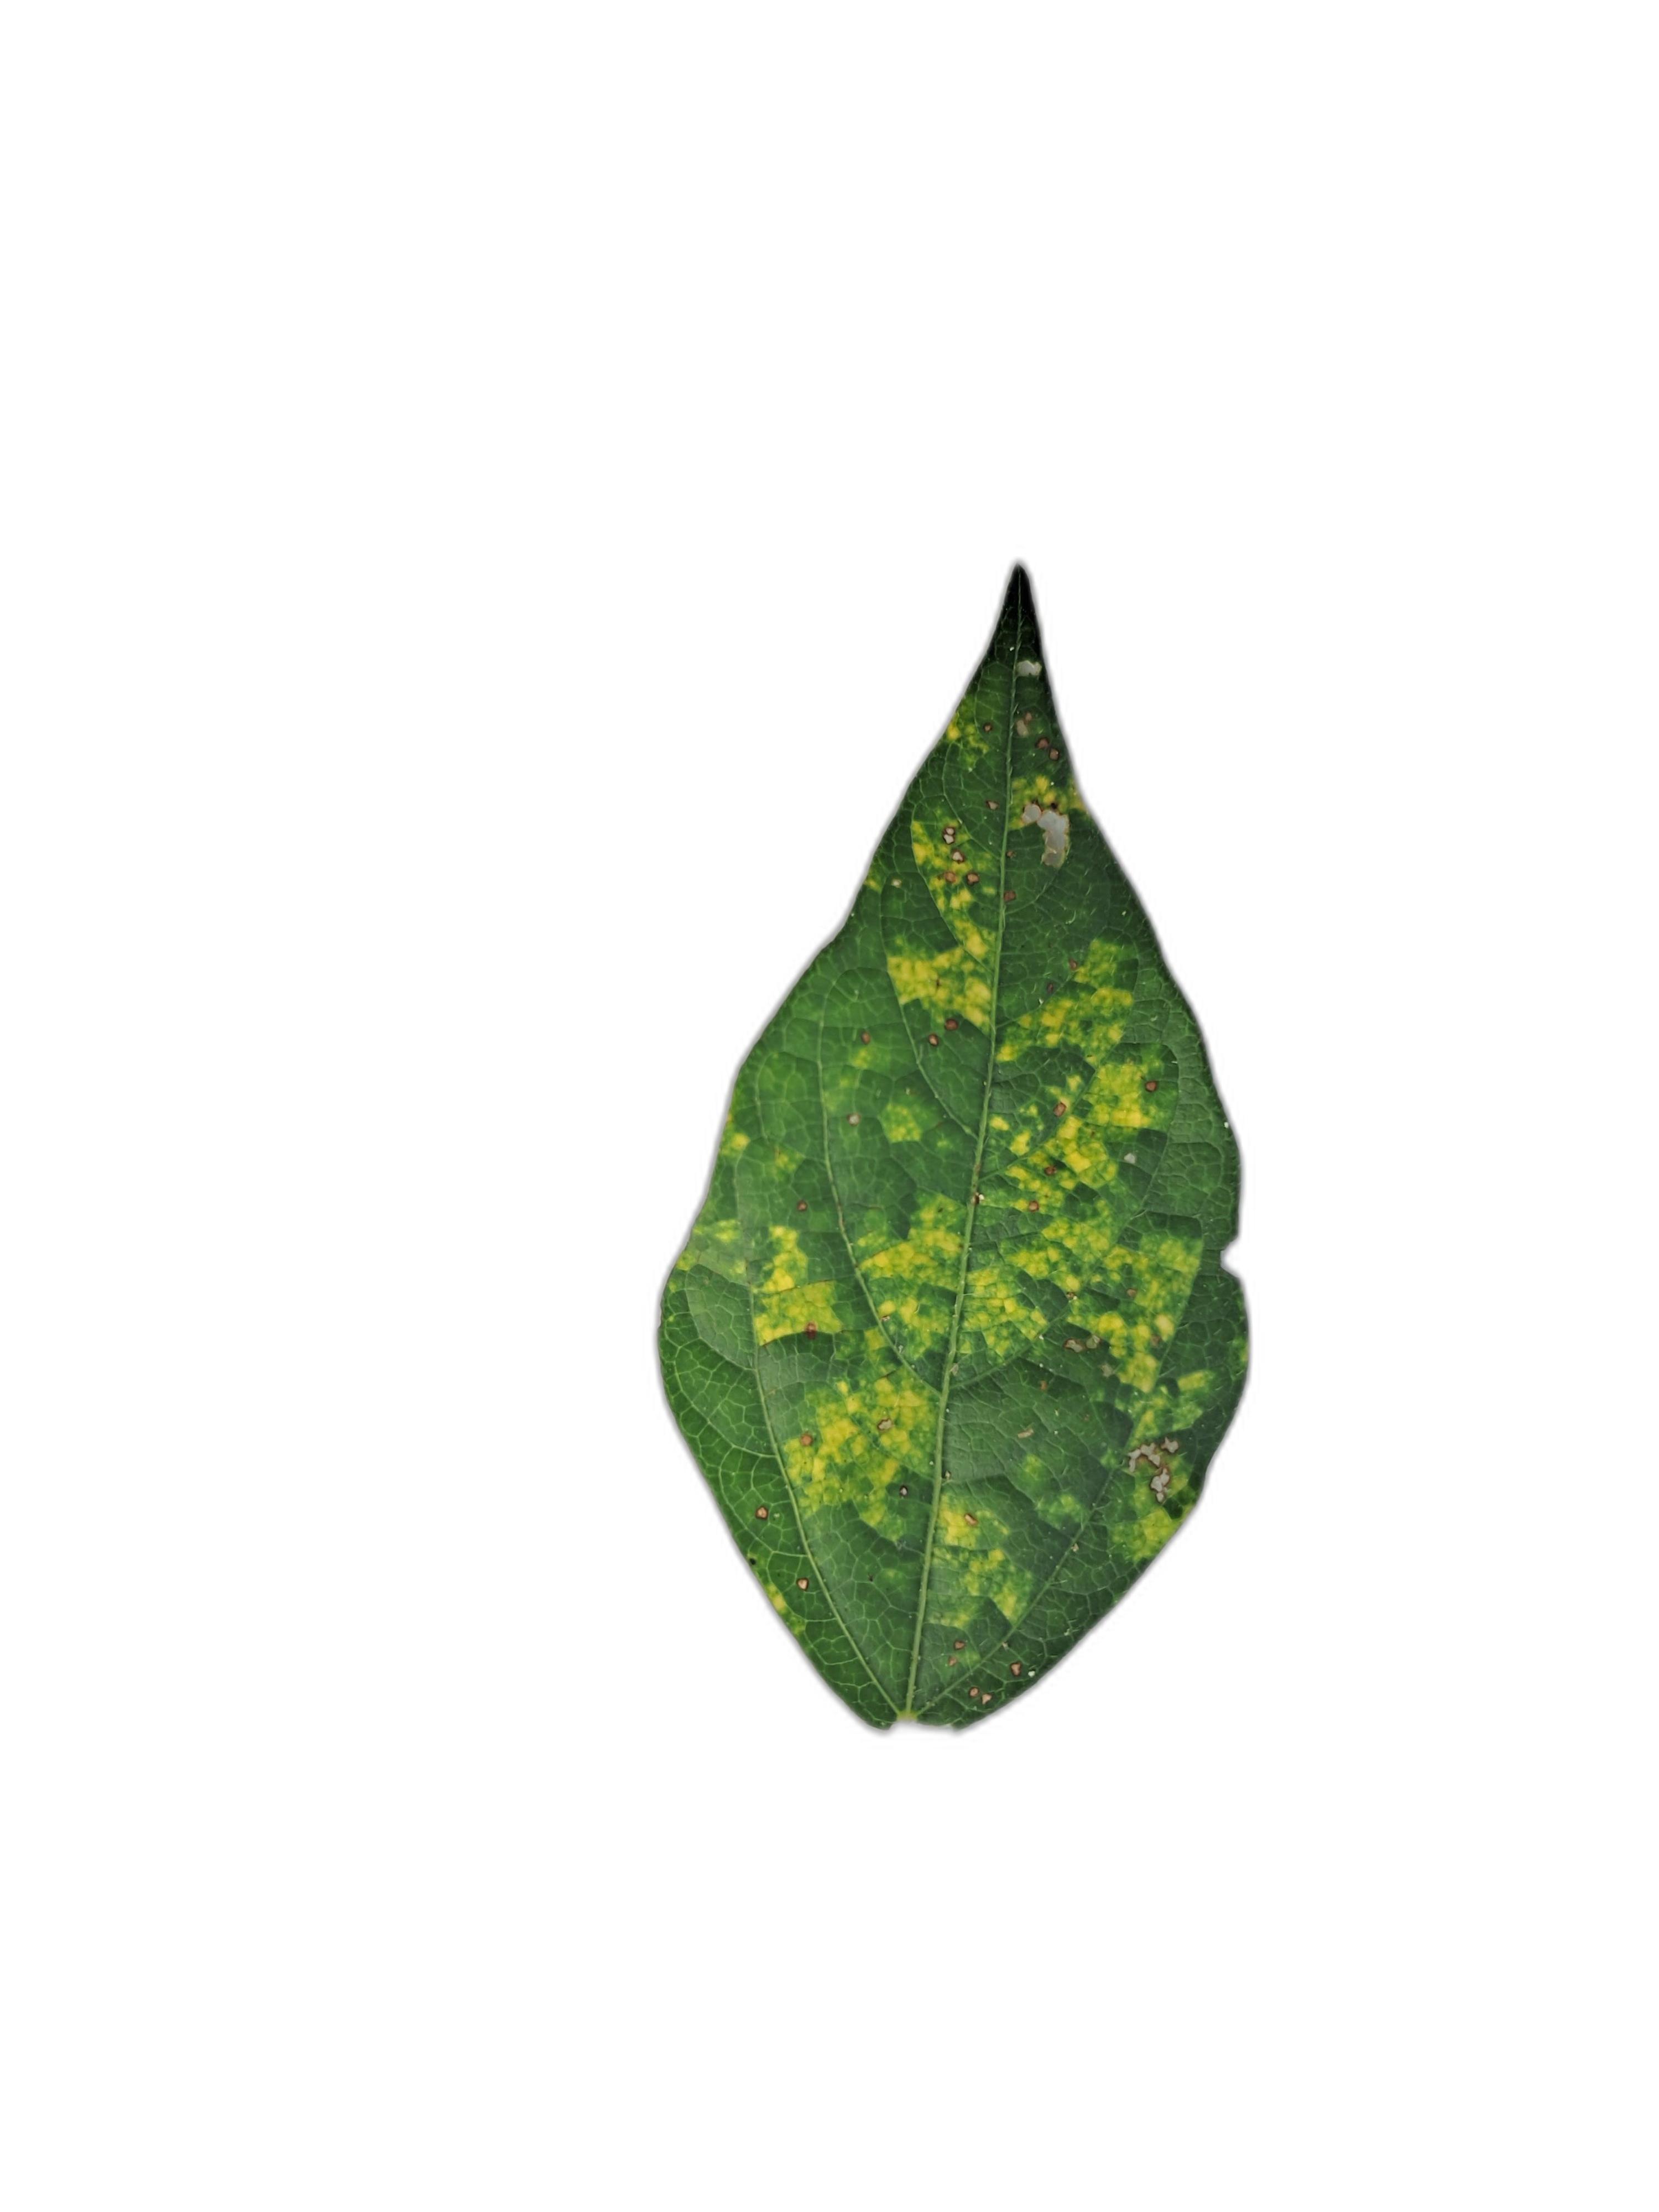
Label: Yellow Mosaic